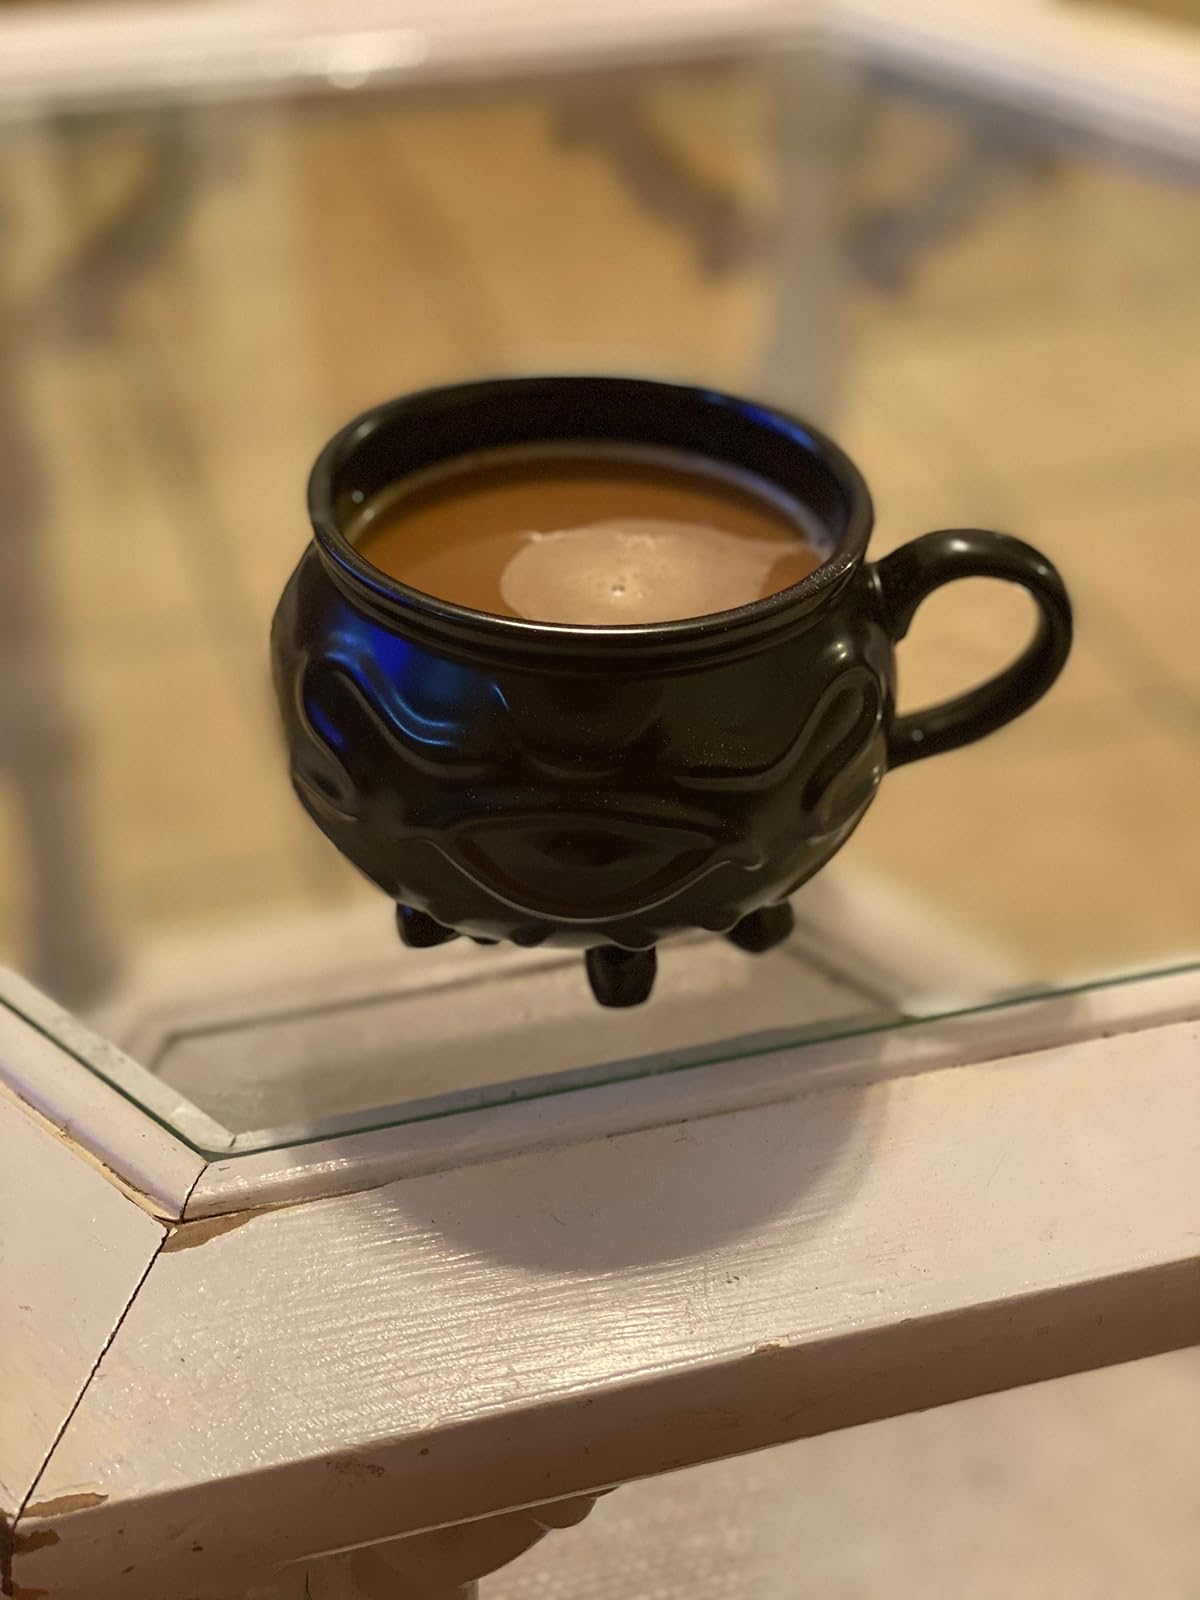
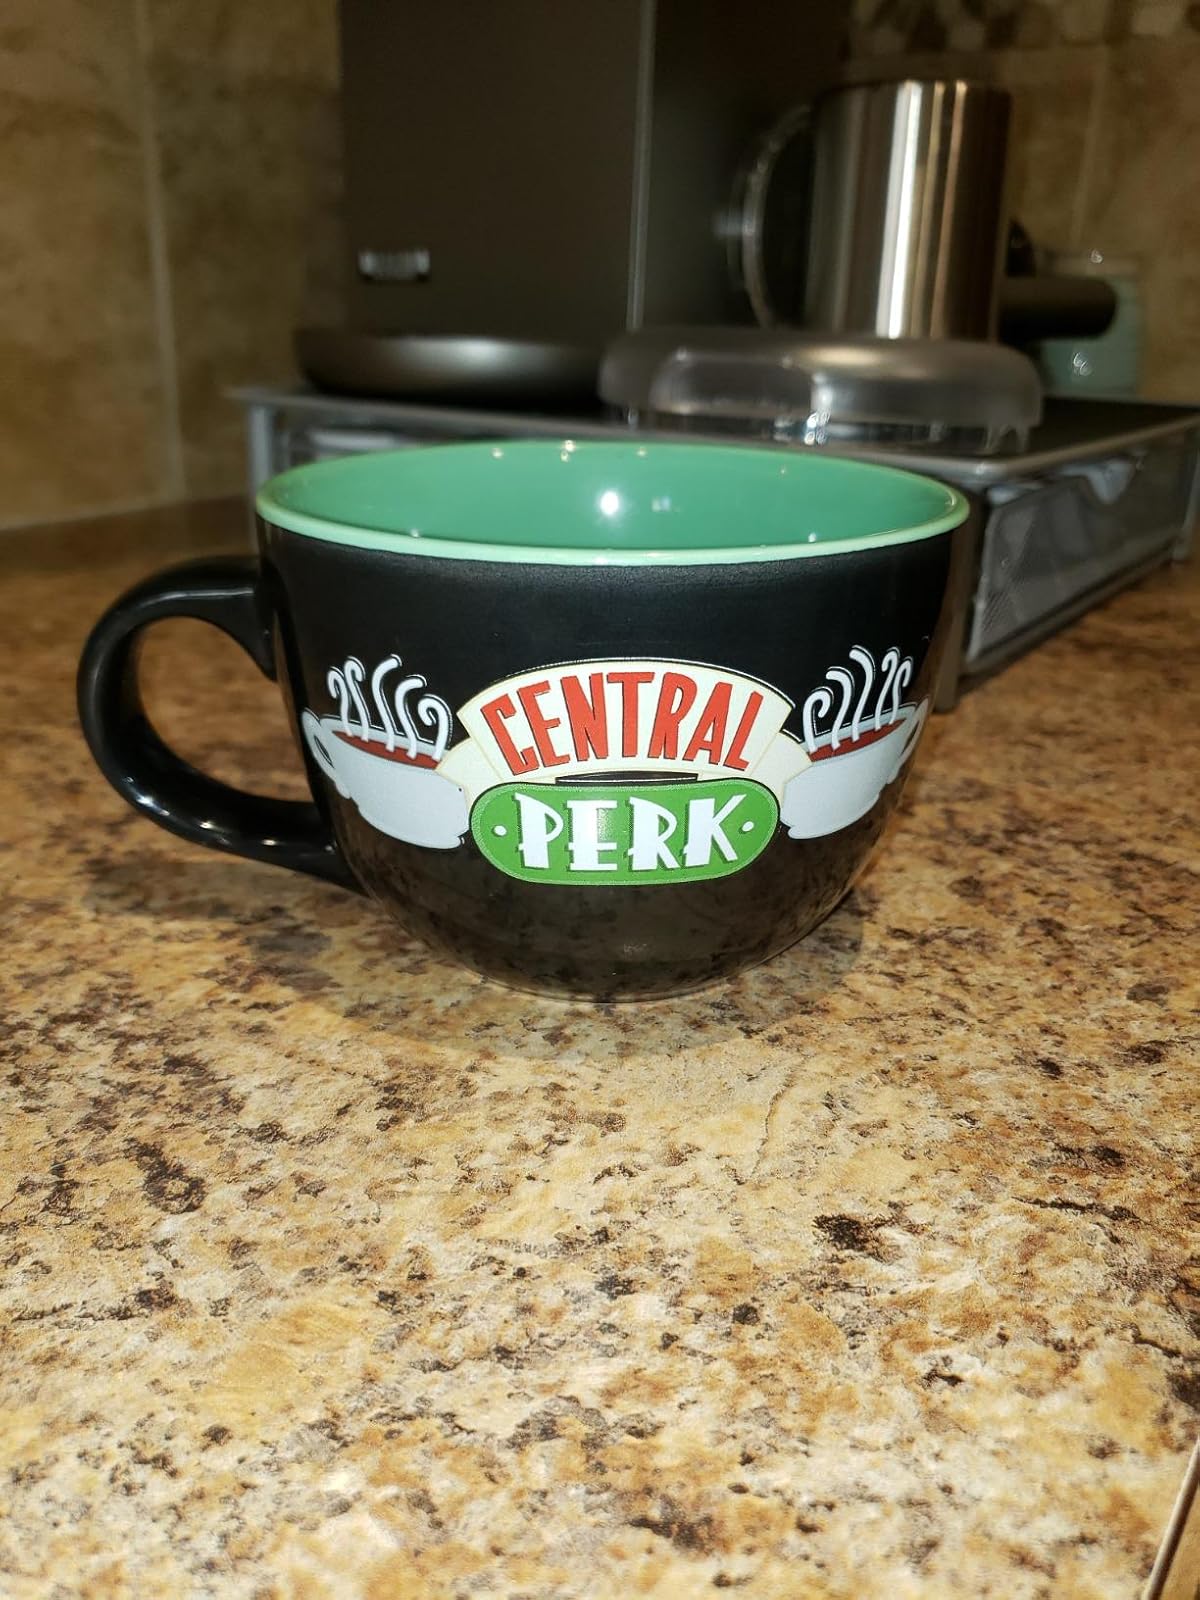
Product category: items_mug
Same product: no